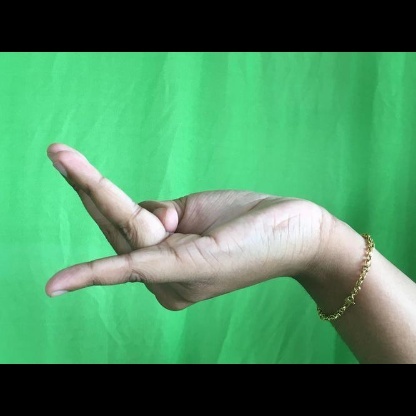
Mudra: Chaturam